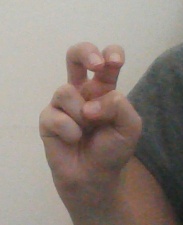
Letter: toot